A Sun

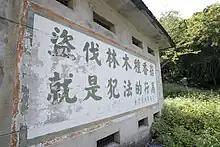
A Taiwanese slogan. Taiwan is known for its slogans, which sometimes teach morality; this is depicted in the film in the character of Wen.

Wen's attachment to the slogan "Seize your day, decide your path" illustrates a Taiwanese phenomenon that originated in the 1960s. In the film, like some Taiwanese people, Wen considers it his moral principle despite not really living by it. His decision to murder Radish, however, seems to him to be a vindication of his slogan. Patrick Brzeksi of "The Hollywood Reporter" considered the film's moral as: "Life ... is too complicated to live under the harsh light of moral purity." Moral ambiguity is seen in the film's last scene, in which Ho steals a bike and Qin (despite some reservations) decides to go along. According to Chung, certain morals can be violated as long as no one is hurt.